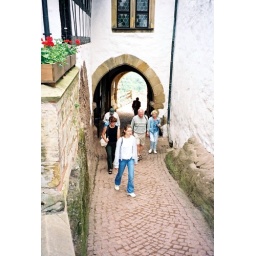
Wartburg entryway with a cute girl walking in the middle